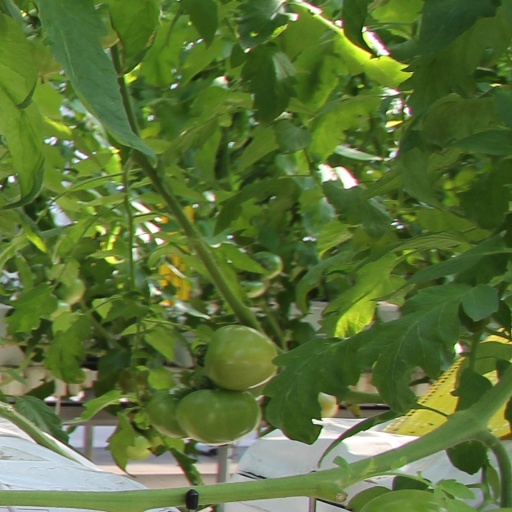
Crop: tomato